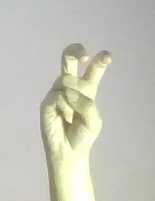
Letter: toot